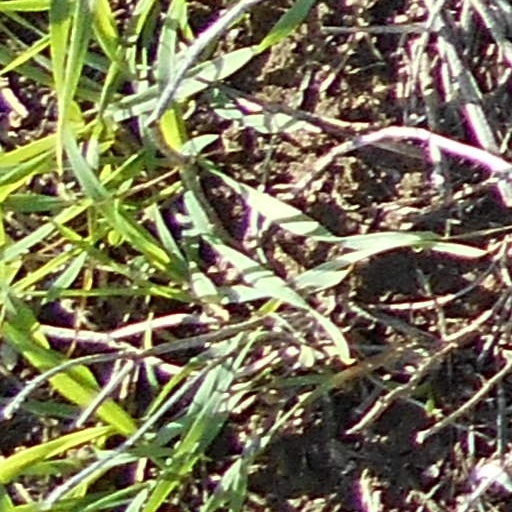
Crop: wheat